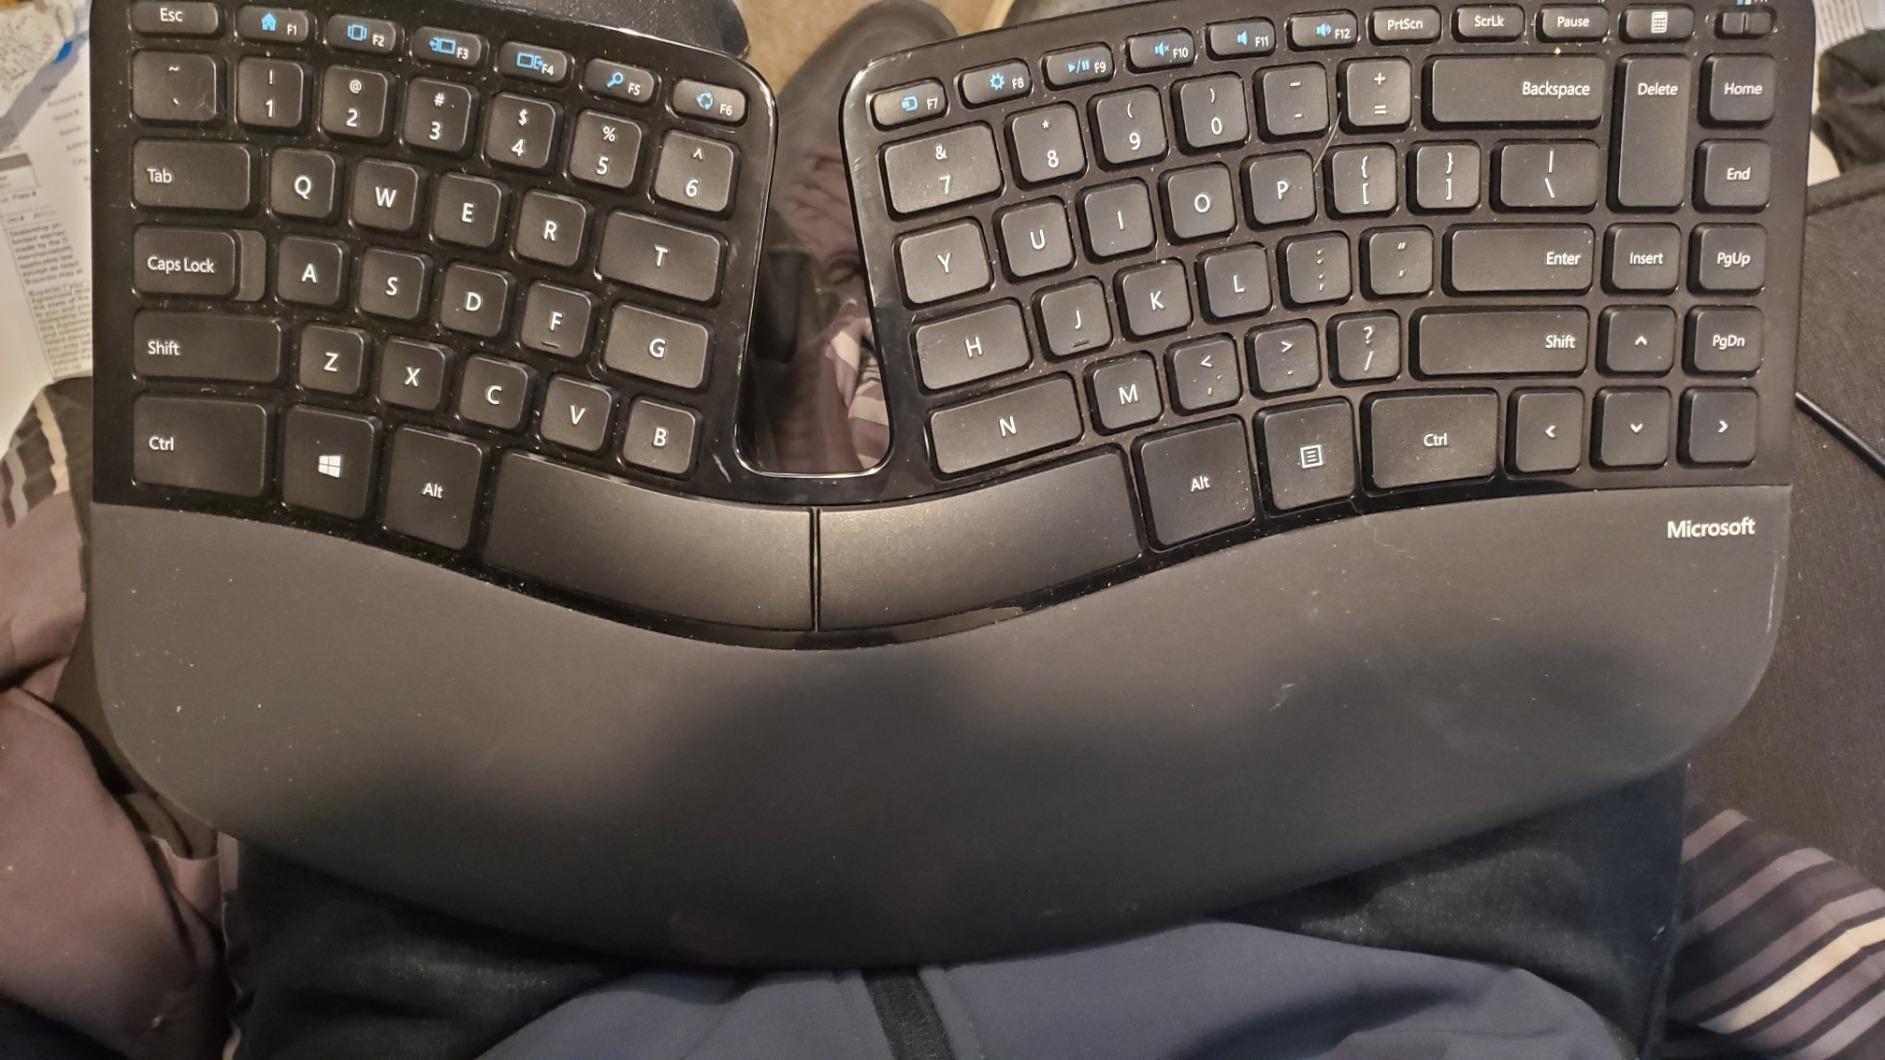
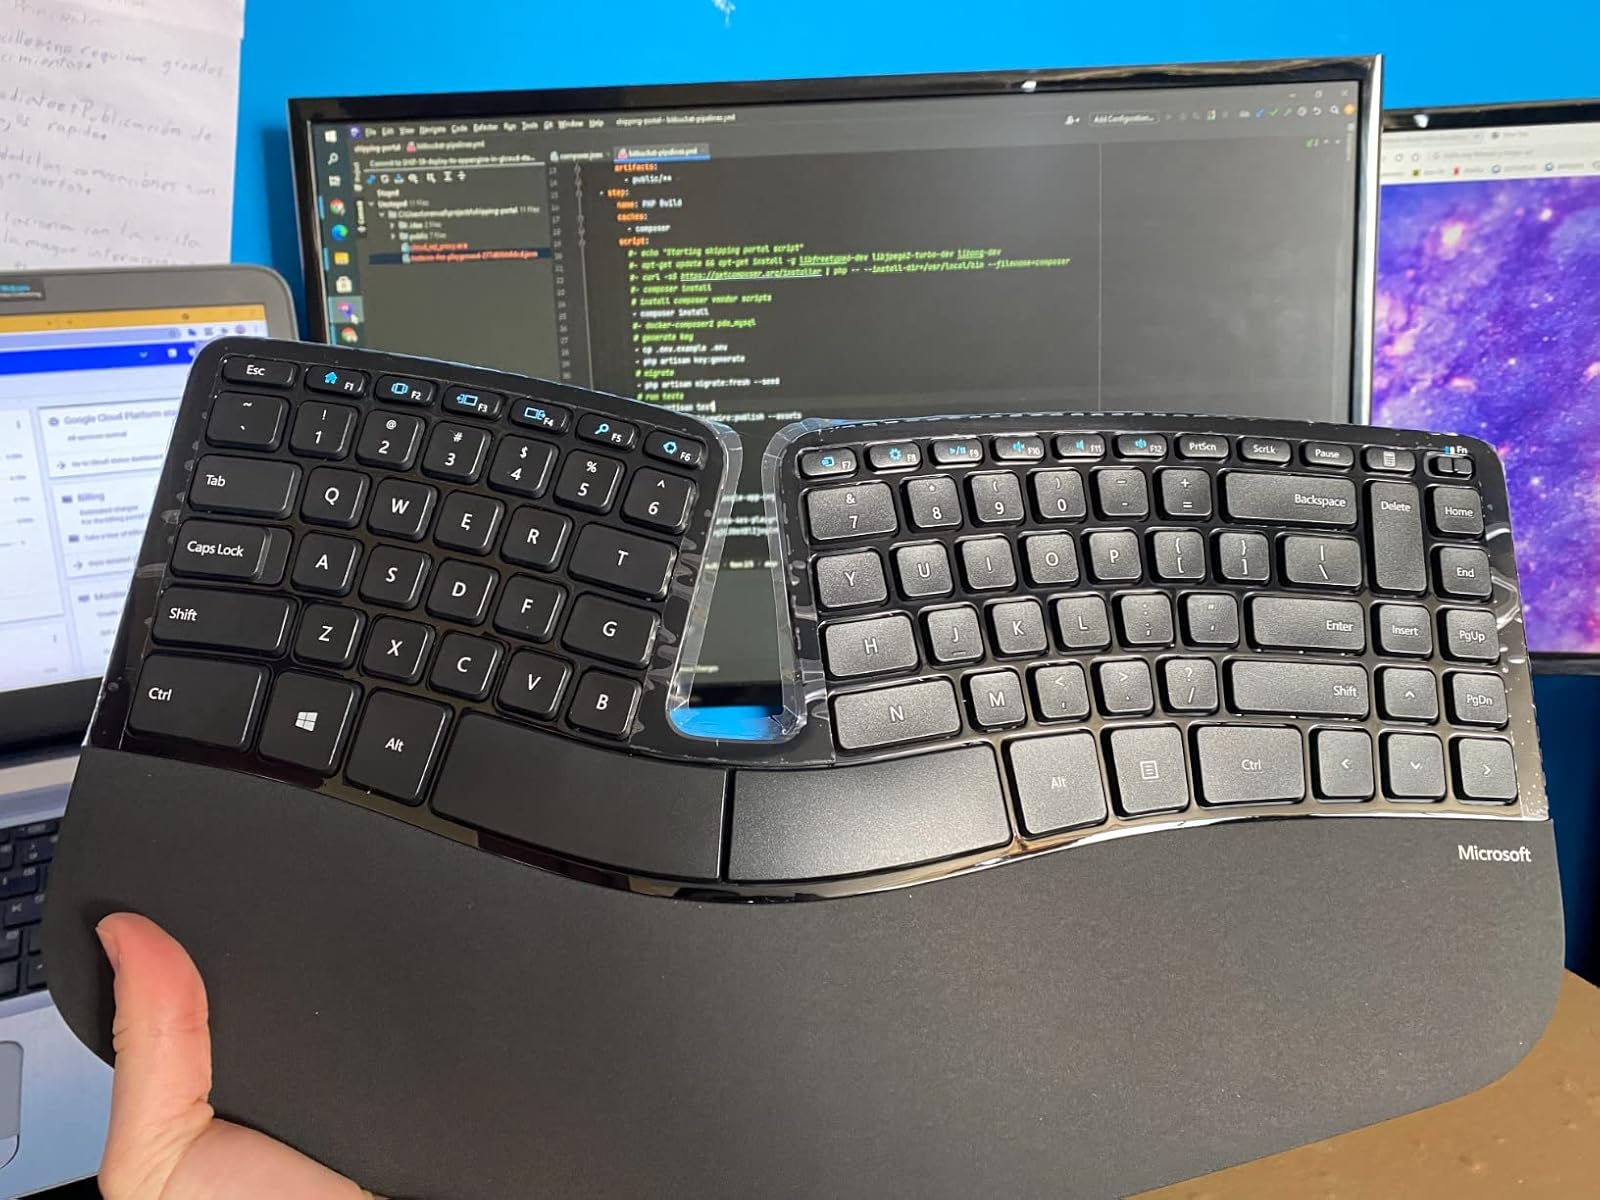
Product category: keyboard
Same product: yes